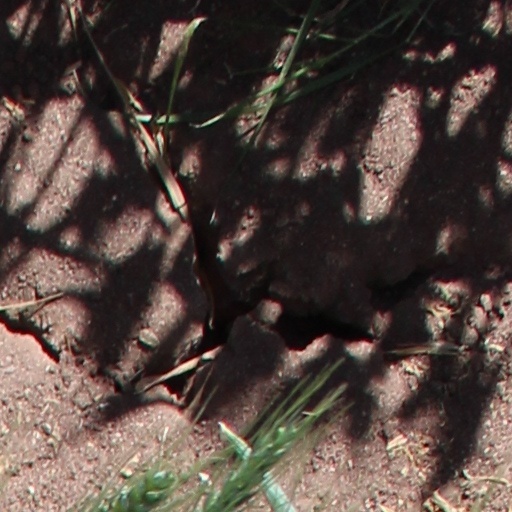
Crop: wheat